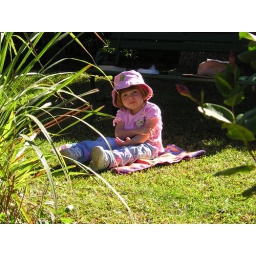
Deep in thought sitting In the garden of Aunt Sheilah's house , NSW , Australia .